Bristol Packet Boat Trips

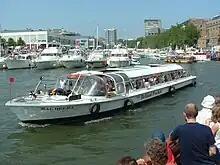
Bagheera City Docks

"Bagheera" is a glass-topped tourist boat, built in Amsterdam in 1973. She was acquired from a company in Ghent, Belgium that offered canal cruises to Antwerp Zoo. She had also worked previously in Switzerland and the Netherlands.